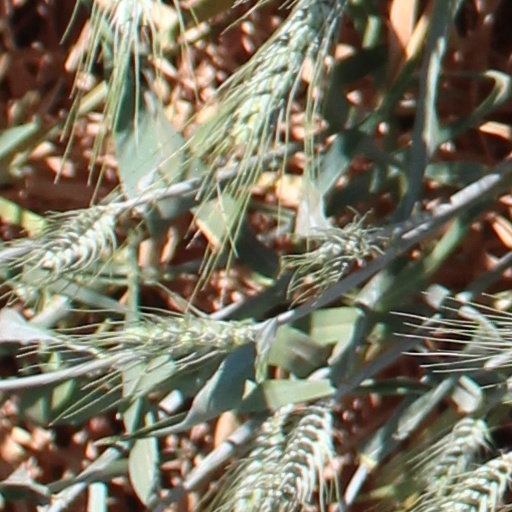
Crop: wheat